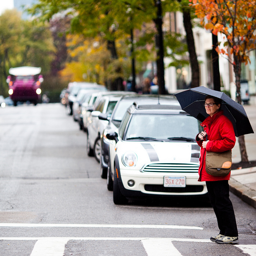
there is some one in he street holding an umbrila
A woman with an umbrella and jacket crossing a road.
A woman in a red coat holds an umbrella and stands in a crosswalk.
A women wearing a red coat with an umbrella is in a crosswalk.
An old woman carrying a black umbrella across a street.